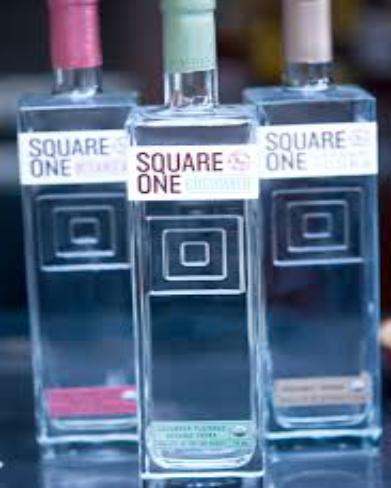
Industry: Food